Al Stohlman Award for Achievement in Leathercraft

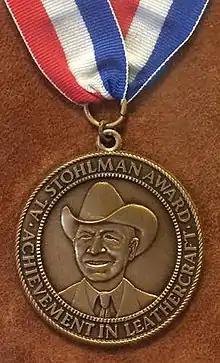
Al Stohlman Award for Achievement in Leathercraft

The Al Stohlman Award for Achievement in Leathercraft honors the accomplishments of individual leather workers worldwide for their continued dedication and exemplary service to leathercraft. The criteria for nominations are someone who has demonstrated continued devotion to the advancement of leathercraft, following the example of Al Stohlman, who is most well-known for publishing over 40 books, creating numerous pattern packs, and innovating many new tools for leatherworking.